Tytonidae

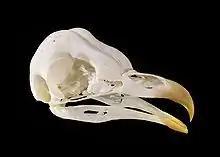
Skull, showing the powerful beak

This genus includes the Oriental bay owl ("P. badius") and the Sri Lanka bay owl ("P. assimilis"). The genus has a much smaller distribution than "Tyto", with Oriental bay owls found in tropical Asia and Sri Lanka bay owls found in Sri Lanka and southwestern India.